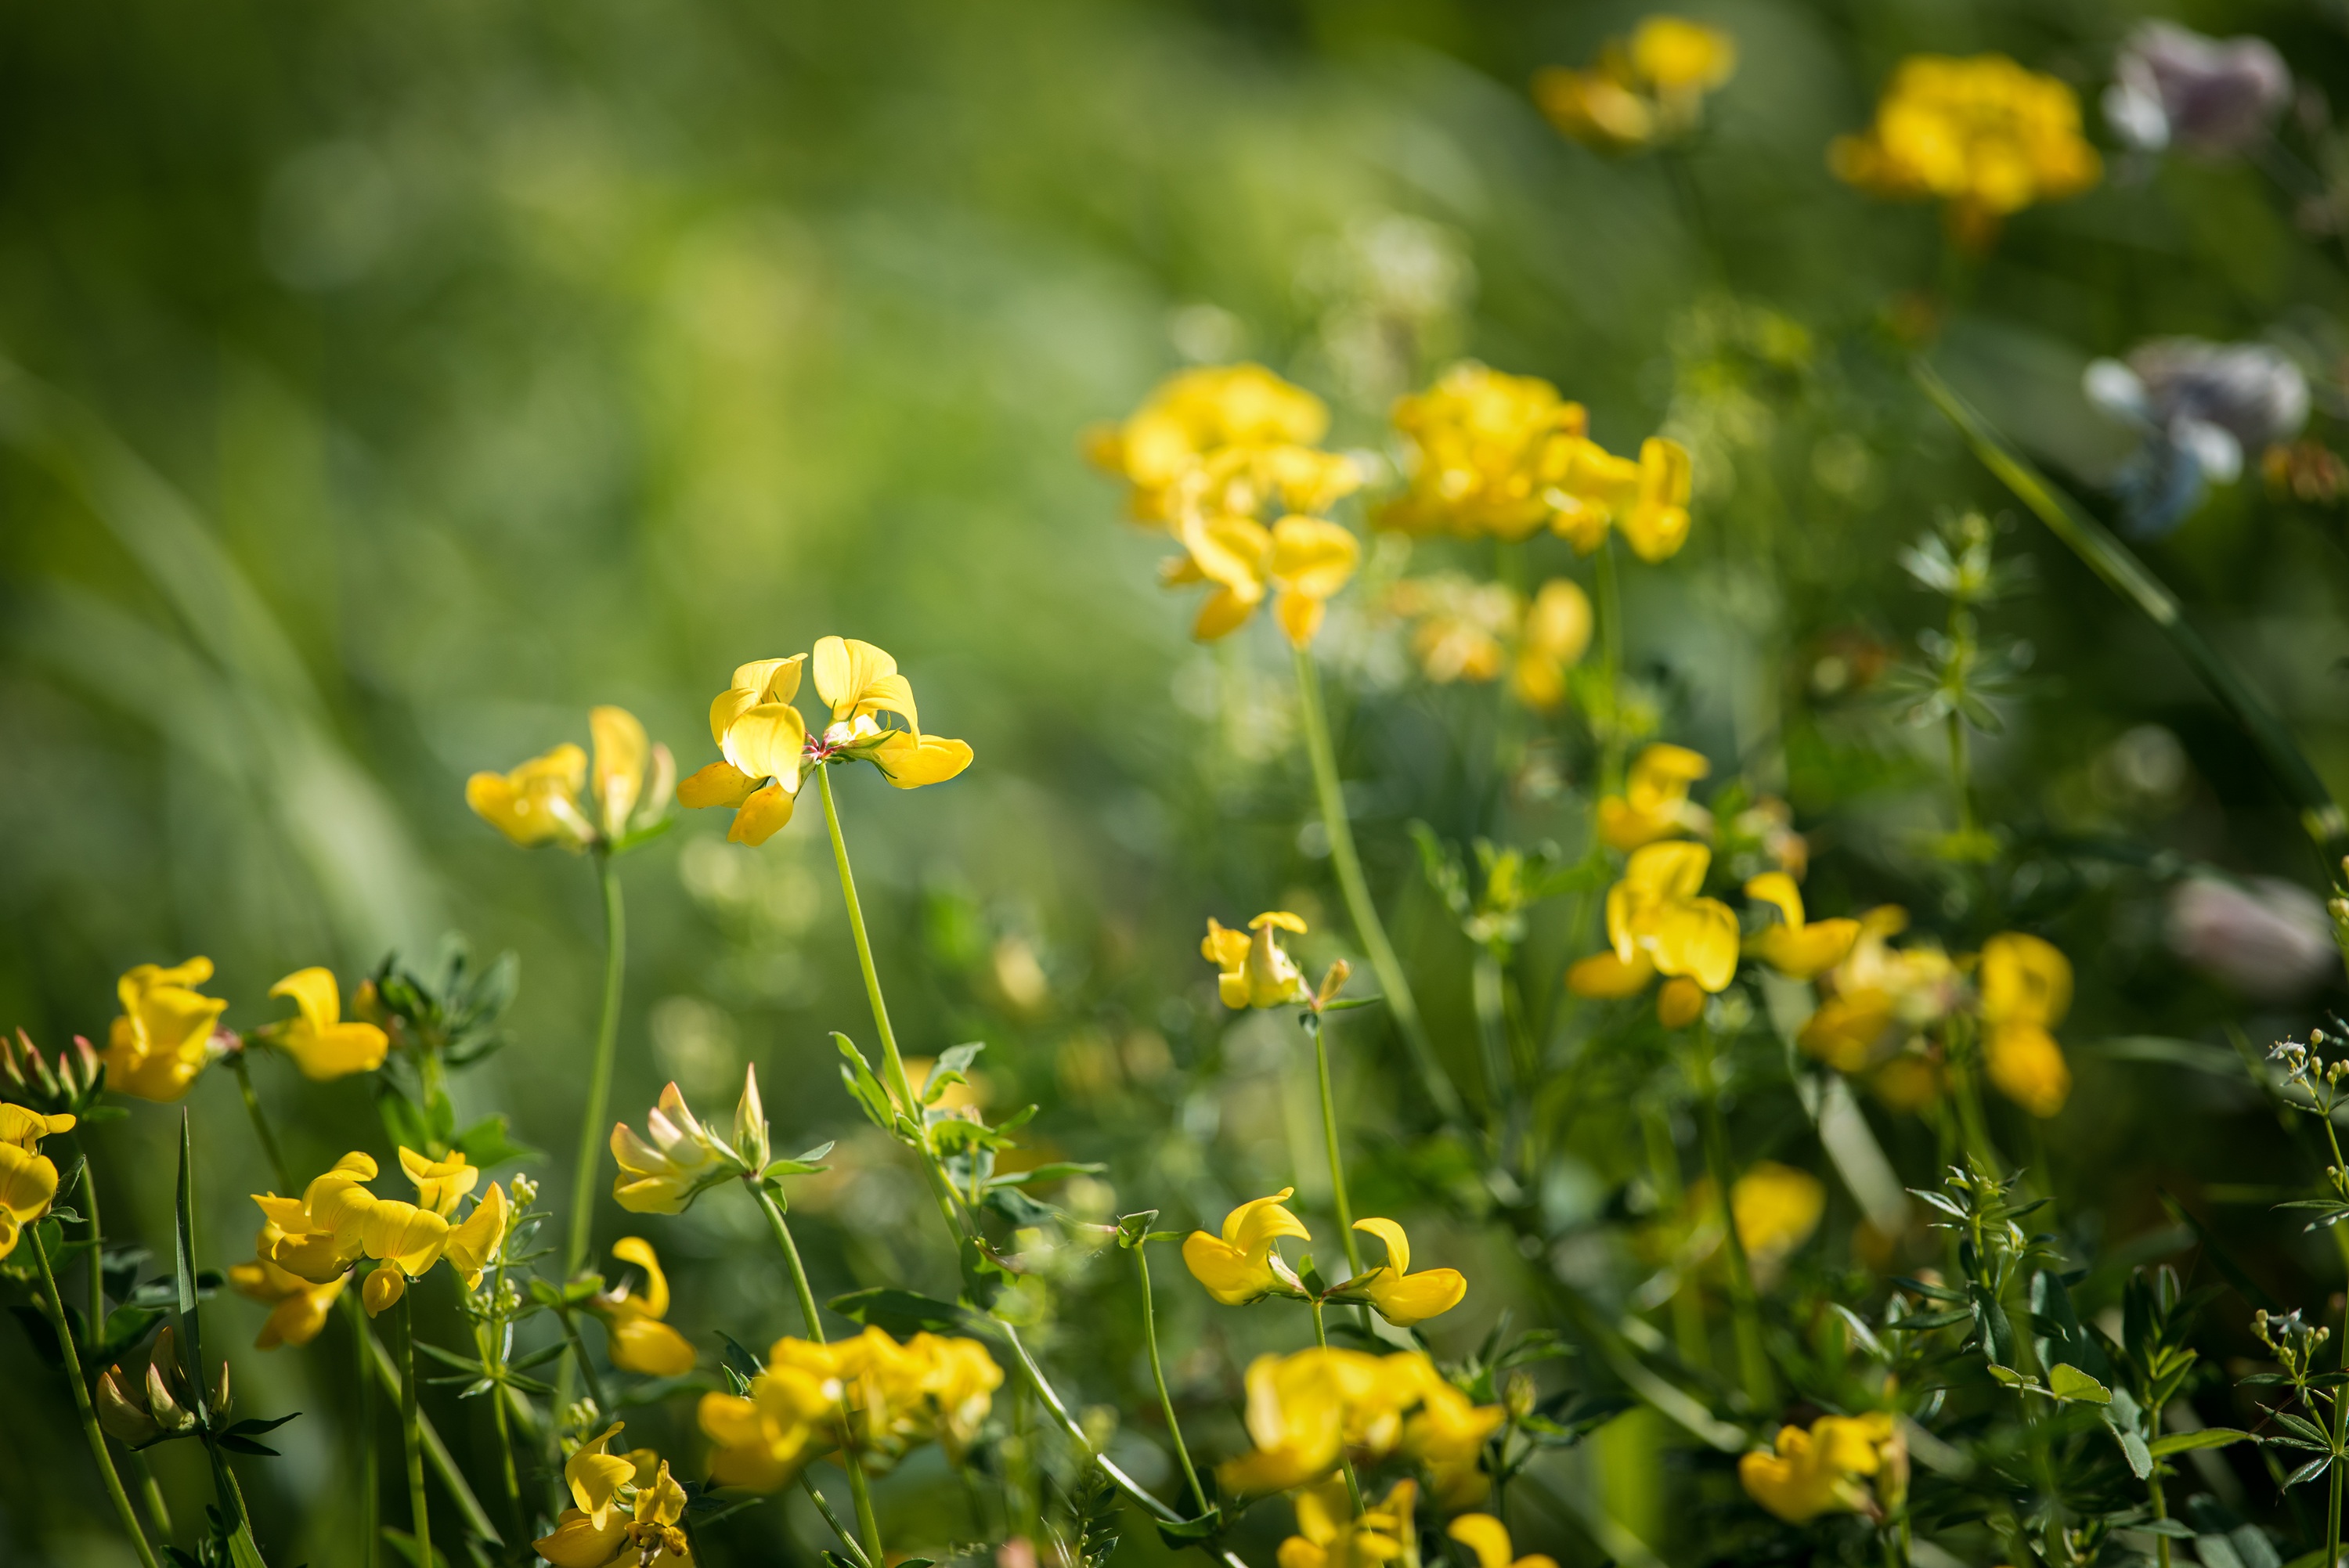
nature, plant, field, meadow, prairie, sunlight, flower, summer, green, produce, botany, yellow, close, flora, rapeseed, yellow flower, wildflower, flowers, pointed flower, yellow flowers, mustard, brassica, macro photography, small flowers, flowering plant, lotus corniculatus, fenugreek, yellow meadow flower, land plant, mustard plant